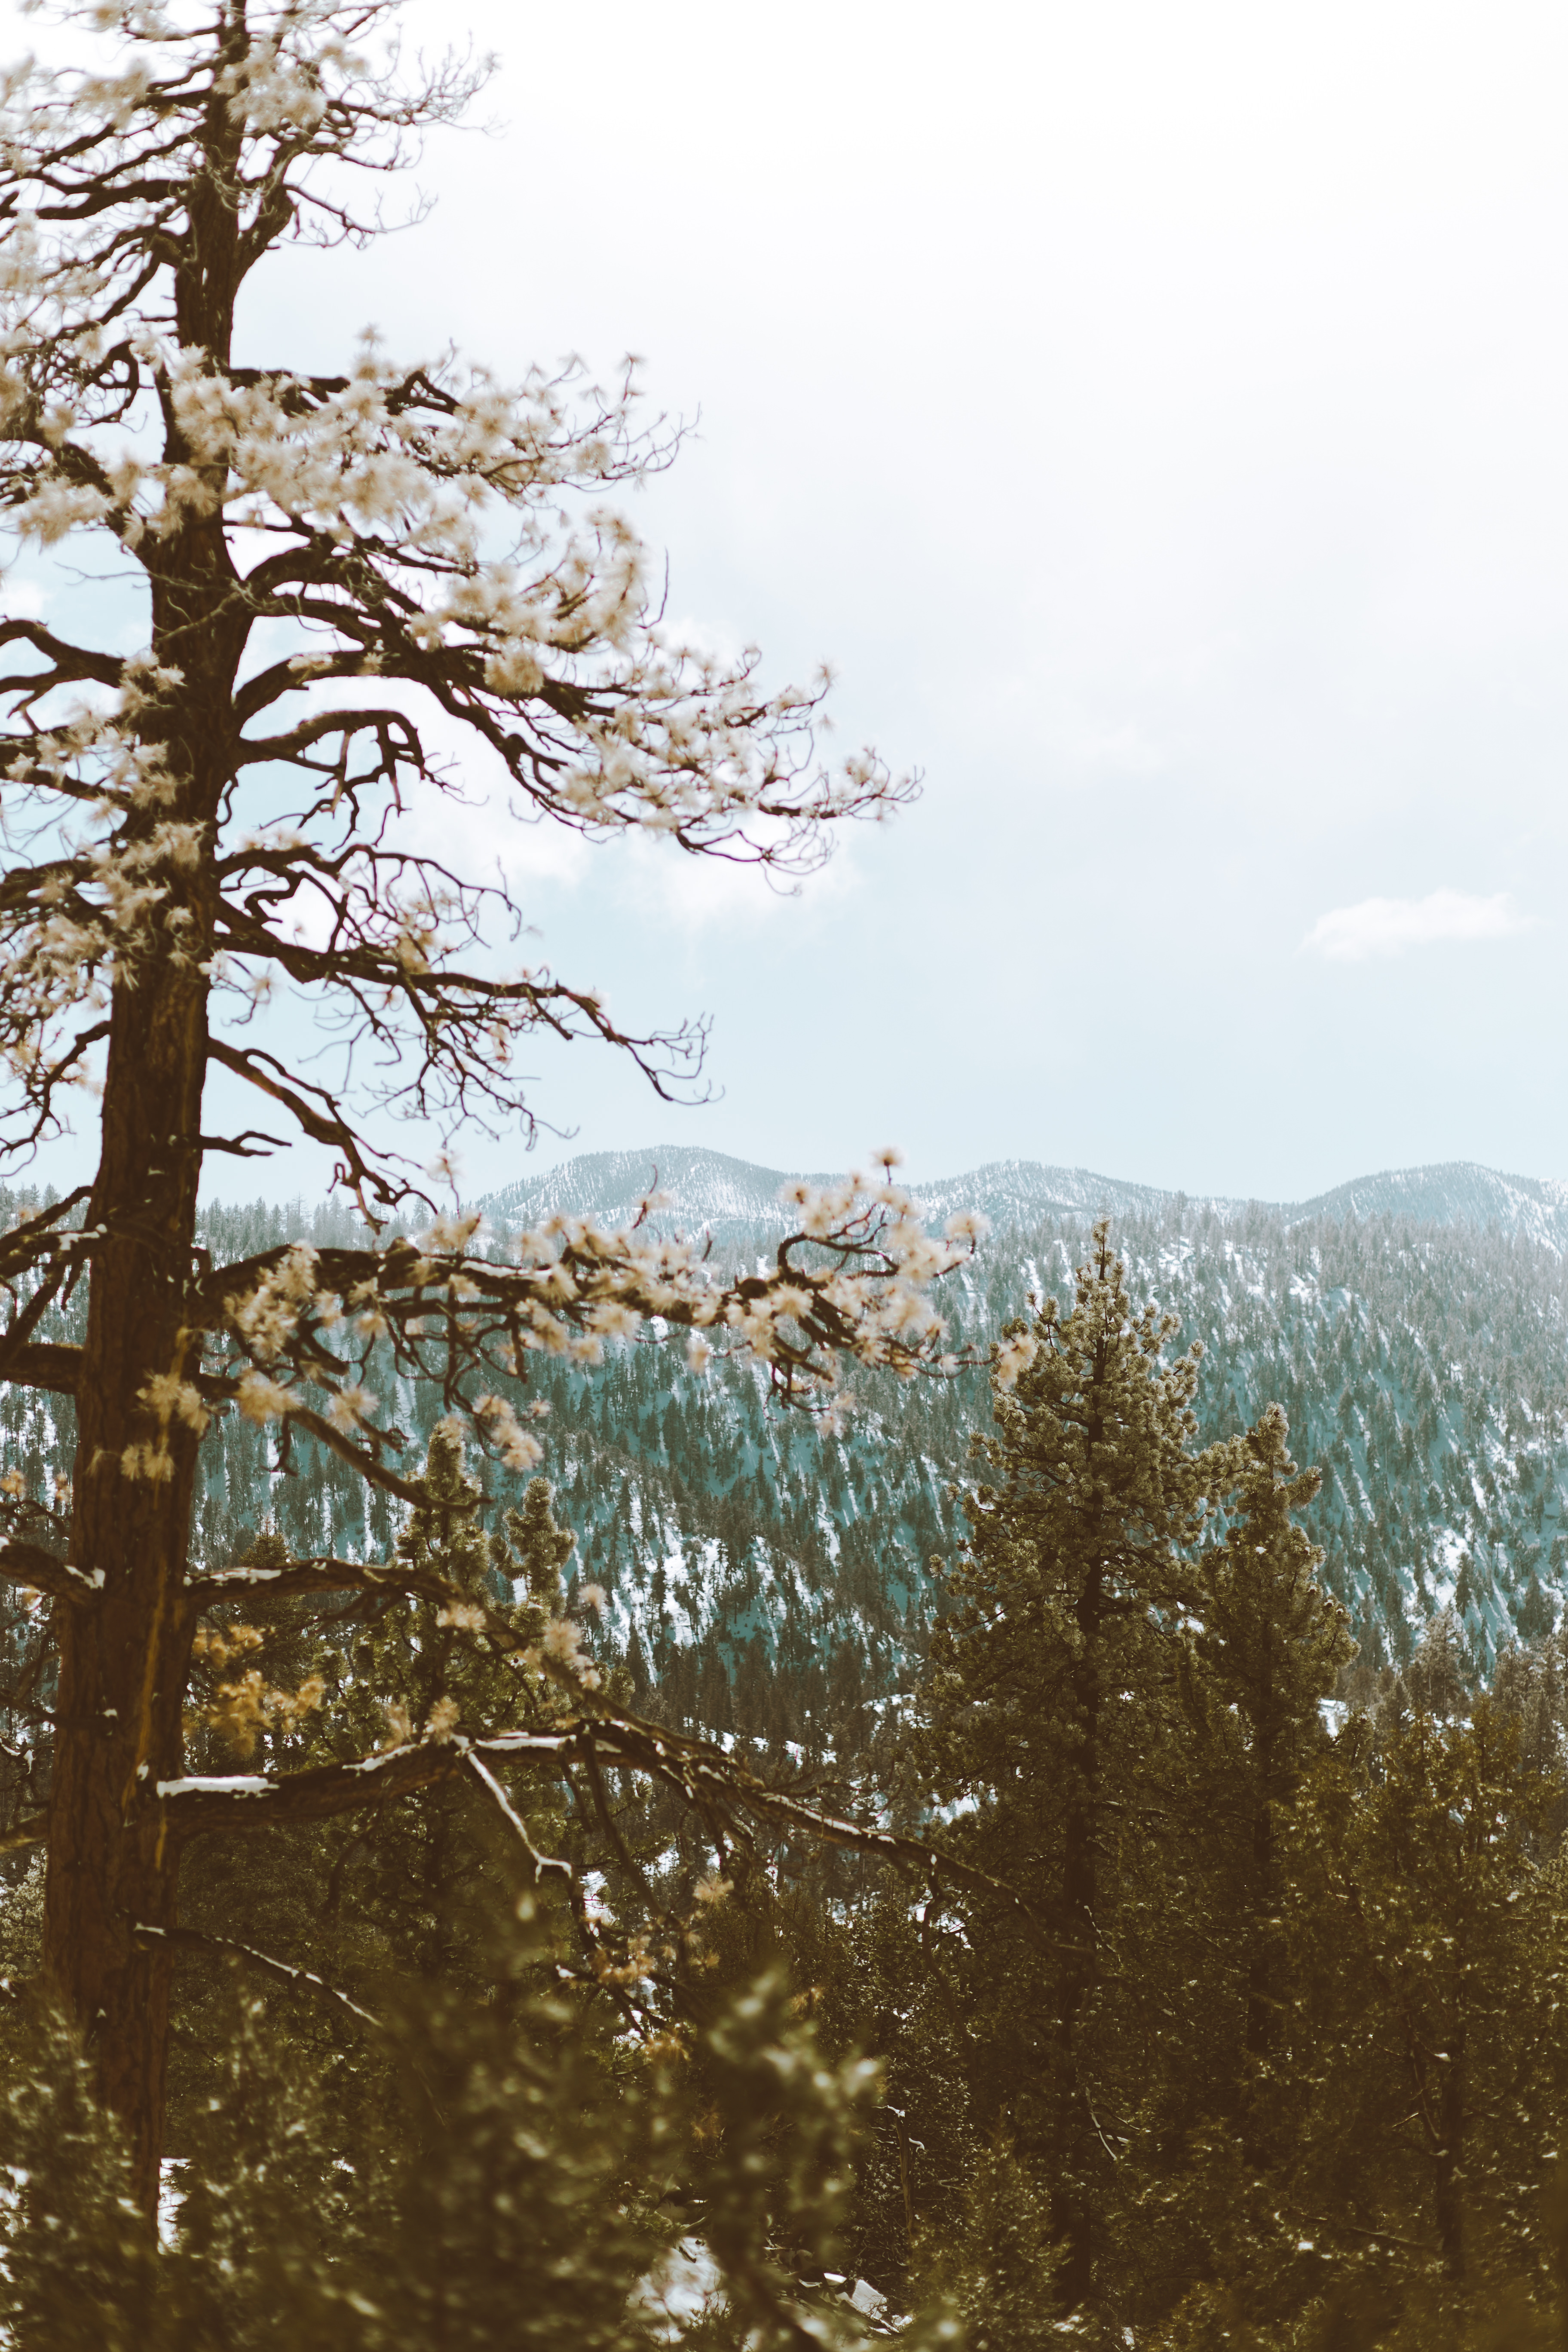
tree, nature, forest, wilderness, branch, mountain, snow, winter, plant, mist, sunlight, morning, leaf, flower, frost, reflection, autumn, weather, season, pine tree, woodland, habitat, ecosystem, atmospheric phenomenon, woody plant